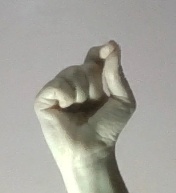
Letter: fa